Stephen Lee (TV presenter)

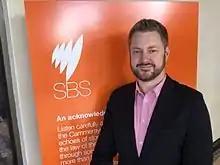
Stephen Lee outside the SBS television studios in Sydney

Lee is a registered Marriage Celebrant appointed under the Australian Marriage Act 1961, able to legally conduct weddings. In May 2017 he was selected by Google Australia to address a conference on successful small business digital skills, reprising his presentation for a Google Australia Digital Garage event in February 2019. Lee is also a public supporter of marriage equality, signing an open letter of support organised by Australian Marriage Equality ahead of the introduction of same sex marriage across Australia in December 2017. In 2017, Lee discussed how same sex marriage was changing terminology around weddings with Australian news site news.com.au and predicted in an interview with The New Daily that "Australia is poised for same-sex Asian wedding tourism boom". In November 2018, Lee appeared on the ABC's AM radio program to discuss how 12 months of marriage equality had unfolded. In February 2019, Lee appeared in a video produced by Google Australia titled, ""Open to everyone: Connecting customers to LGBTQ-friendly businesses"". Lee was interviewed on SBS News in August 2021 about the effect of the COVID-19 lockdown on weddings in Sydney, Australia.